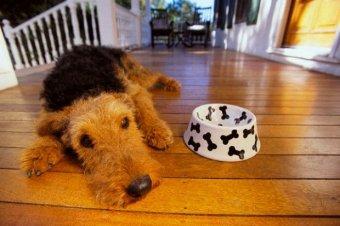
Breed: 216-n000017-Lakeland_terrier